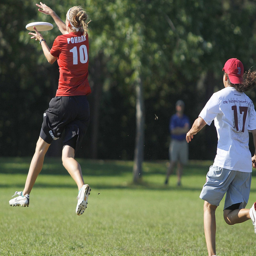
Two people playing frisbee on grass and one is jumping.
Some people playing with a disc in a field.
Two young people are outside playing a game of frisbee.
a lady that is reaching for a freez be
a group of people in a park playing with a frisbey